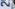
Number: 2